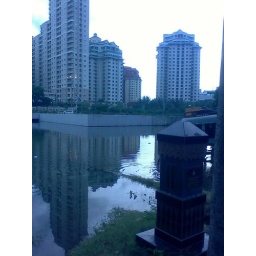
it is suppose to be an under pass, but fill with rain water now, like a lake